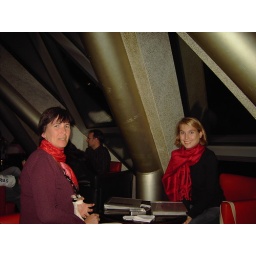
Mama en ik in de bar op het 51ste. Gezellig kletsend en genietend van het zicht.